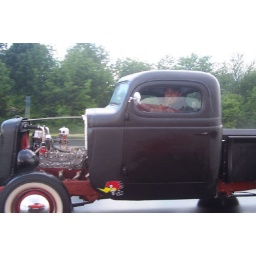
On the way to a car show in Ohio... gotta love the truck and the flattie!